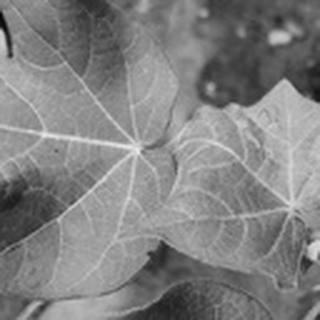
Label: healthy_cotton